Chŏng Hyŏnjo

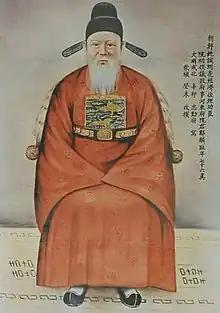

Chŏng Hyŏnjo (1440–1504) was a politician and writer during Korea's Joseon Dynasty. He was the son-in-law of the Joseon Dynasty's 7th King Sejo of Joseon, and the son of Chŏng Inji.